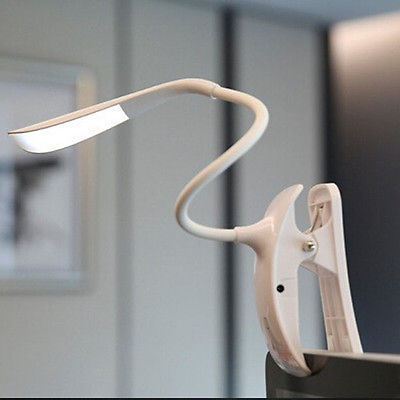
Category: lamp